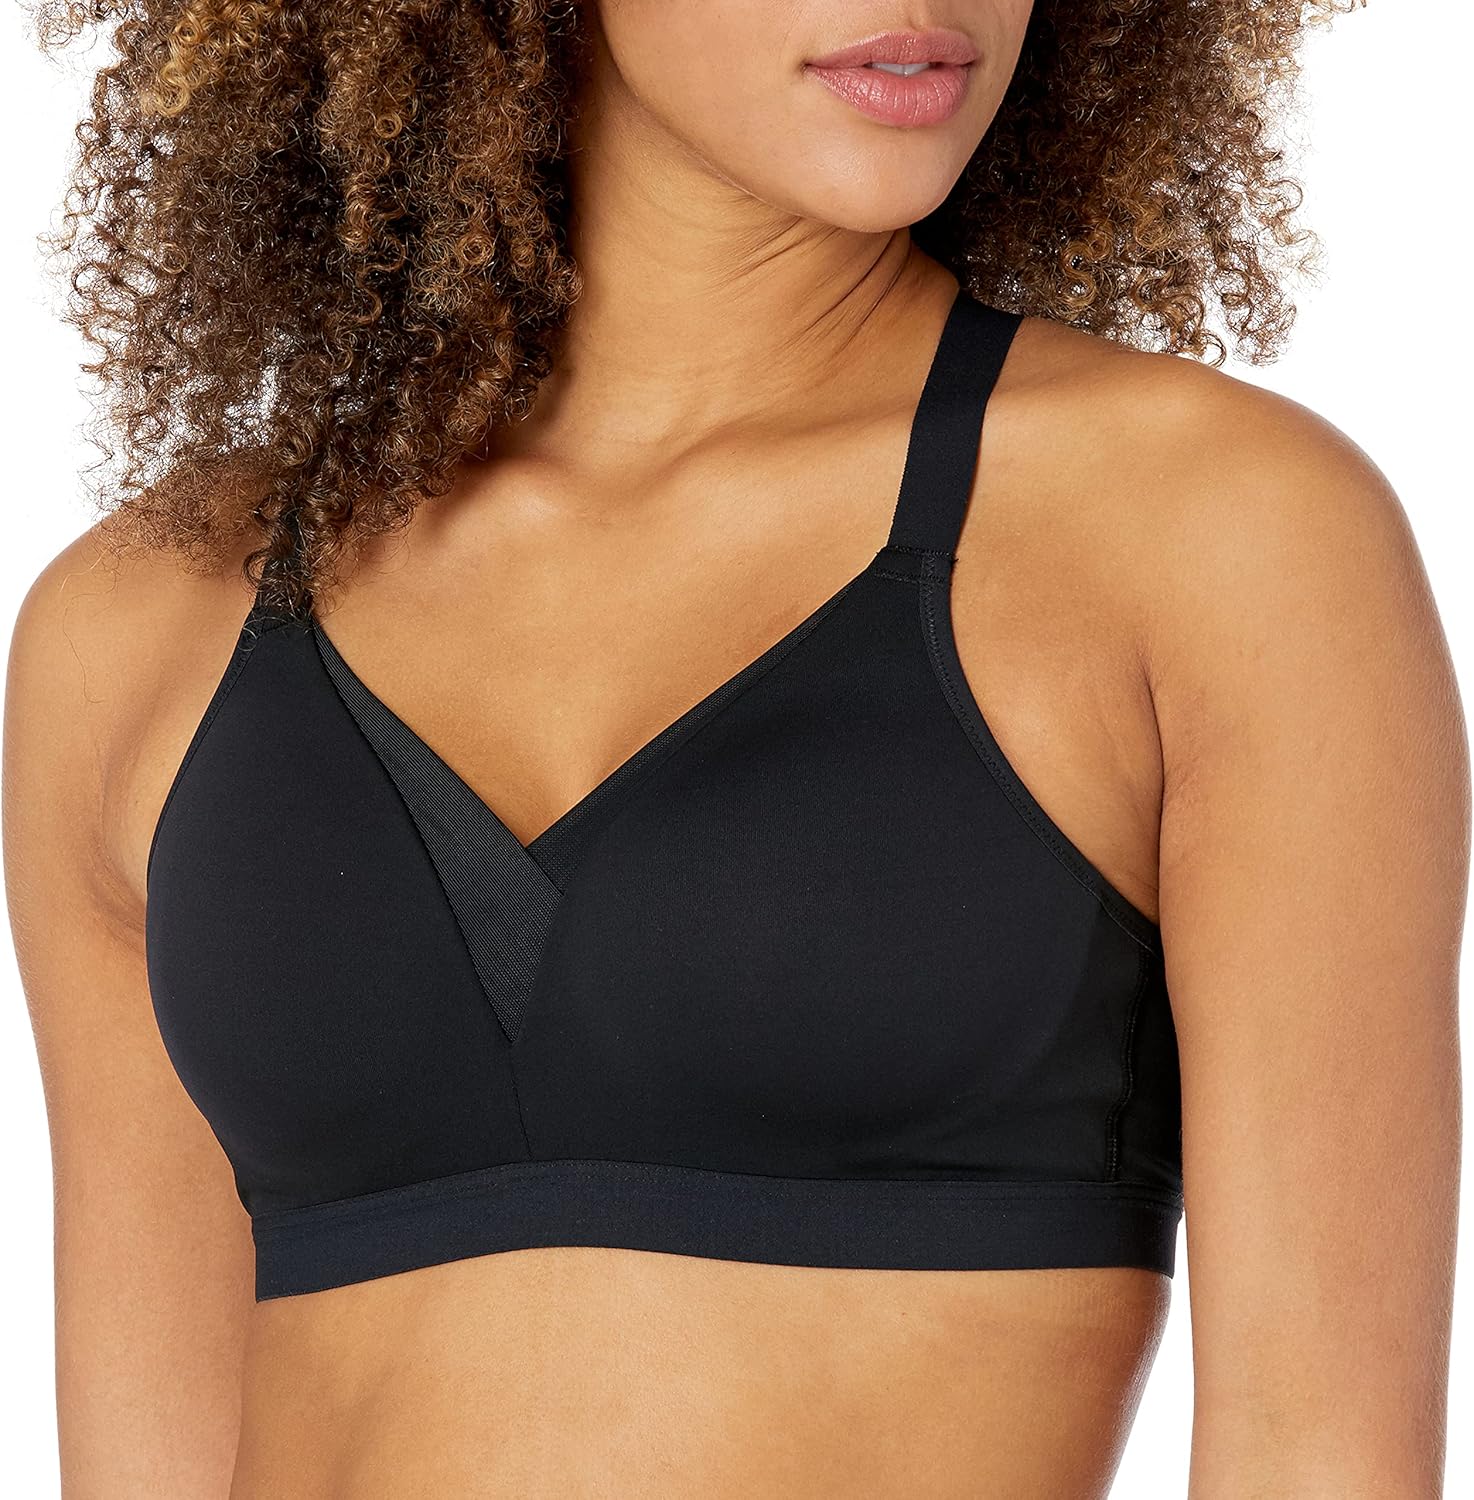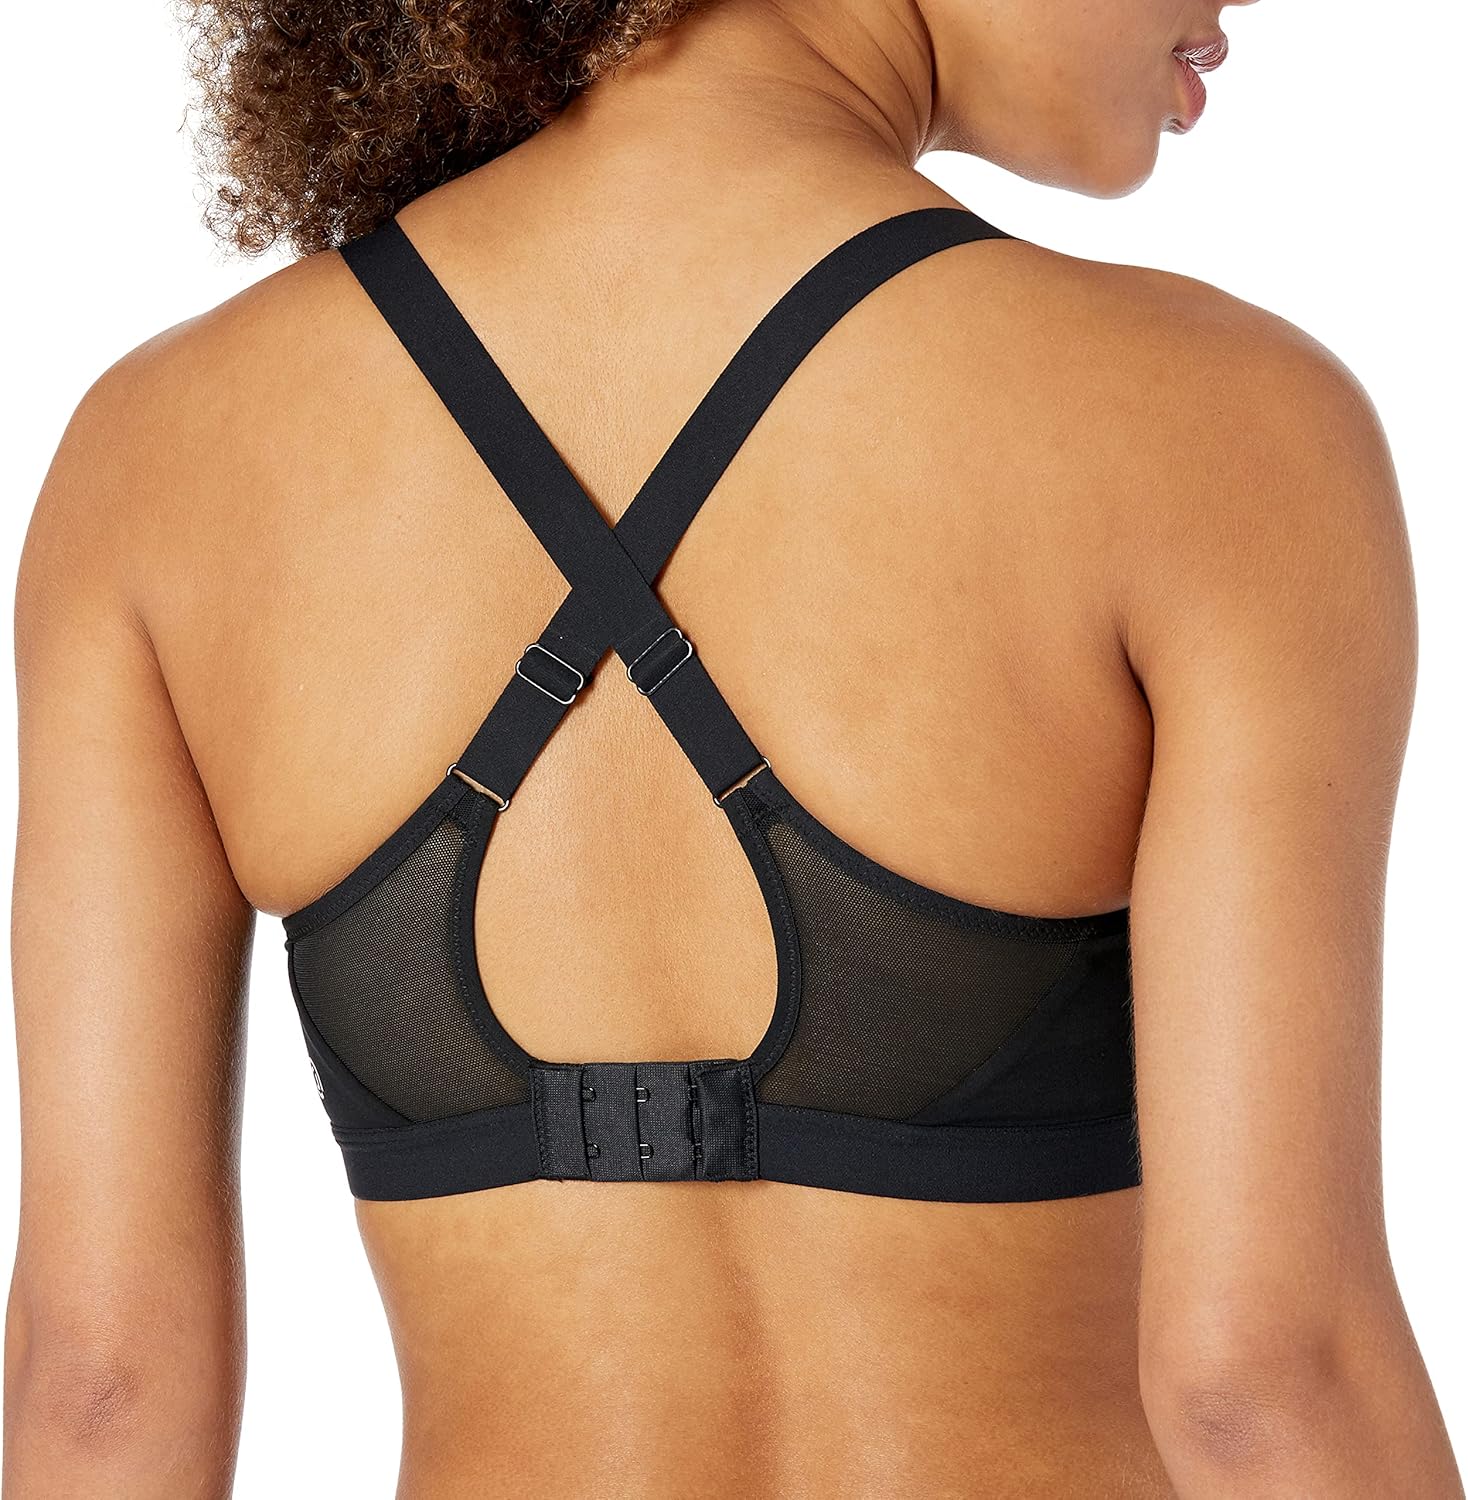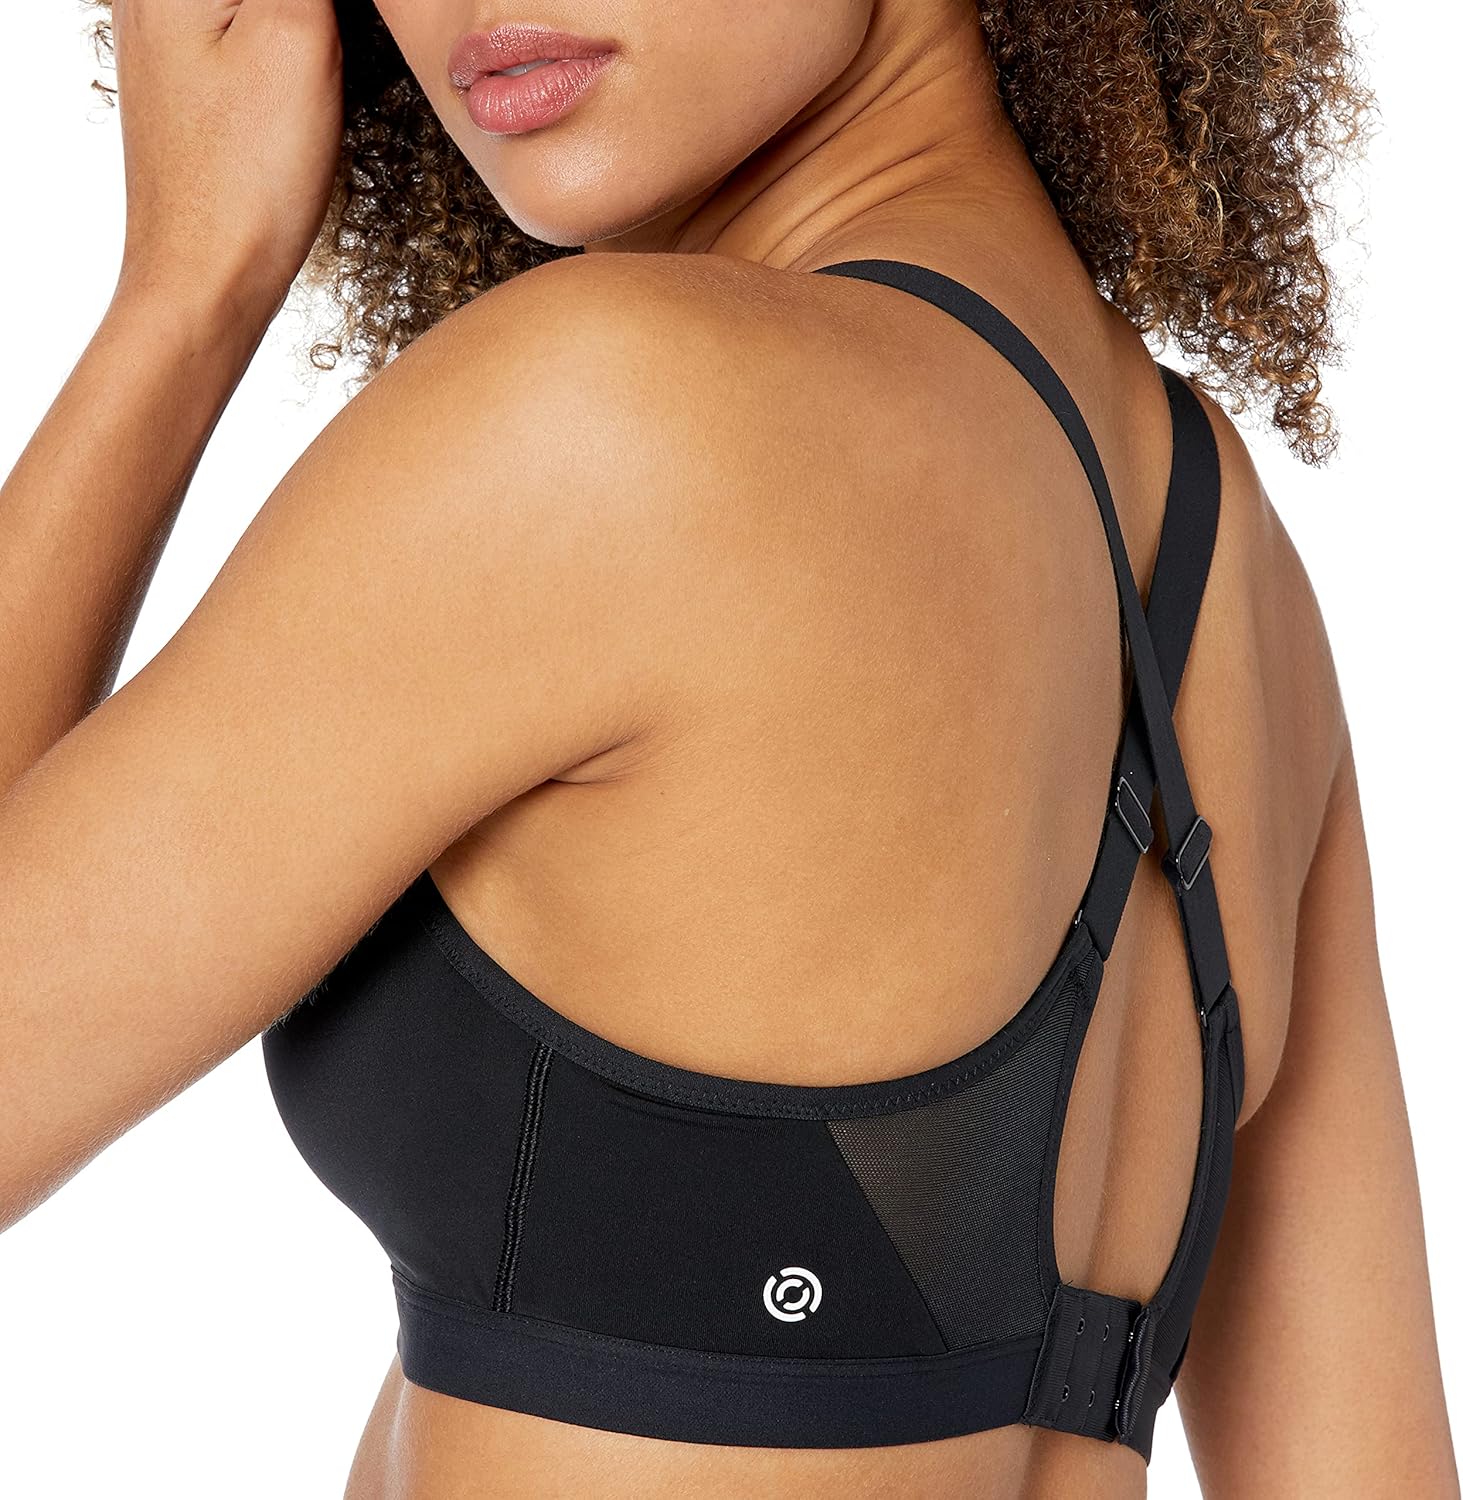
Amazon Brand - Core 10 Women's Medium Support (A-H Cup) Cross Back Sports Bra
Category: AMAZON FASHION
An Amazon brand - From pilates to spin class, this sports bra gives you medium support featuring a mesh-trimmed sweetheart neckline, adjustable straps, and a flattering cross back design. From our exclusive fabrics to our sleek silhouettes, Core 10 athleticwear is designed to look as good as it feels. Core 10: redefining perfect for you.
Features: Main Fabric: 75% Polyester, 25% Elastane; Outer Mesh: 84% Polyamide, 16% Elastane; Mesh Lining: 84% Polyamide, 16% Elastane; Fabric Lining: 100% Polyester | Imported | Machine Wash | Medium support sports bra made of breathable, 4-way stretch fabric featuring padded cups, adjustable cross back straps, and a sweetheart mesh neckline | Engineered to fit tight, hold everything in place, and minimize bounce | Core 10 recommends sizing up in the band | A crossback design offers a high degree of support but can sometimes be a workout to get on. Fully adjust the straps into their most extended position before pulling over your head. | Wire-free support, brushed elastic straps for enhanced comfort | Core 10 recommends sizing up in cup size | Model 1 is 5'10" with 34" bust, wearing size 34B and Model 2 is 5'11" with 38" bust, wearing size 40DD